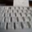
Label: keyboard